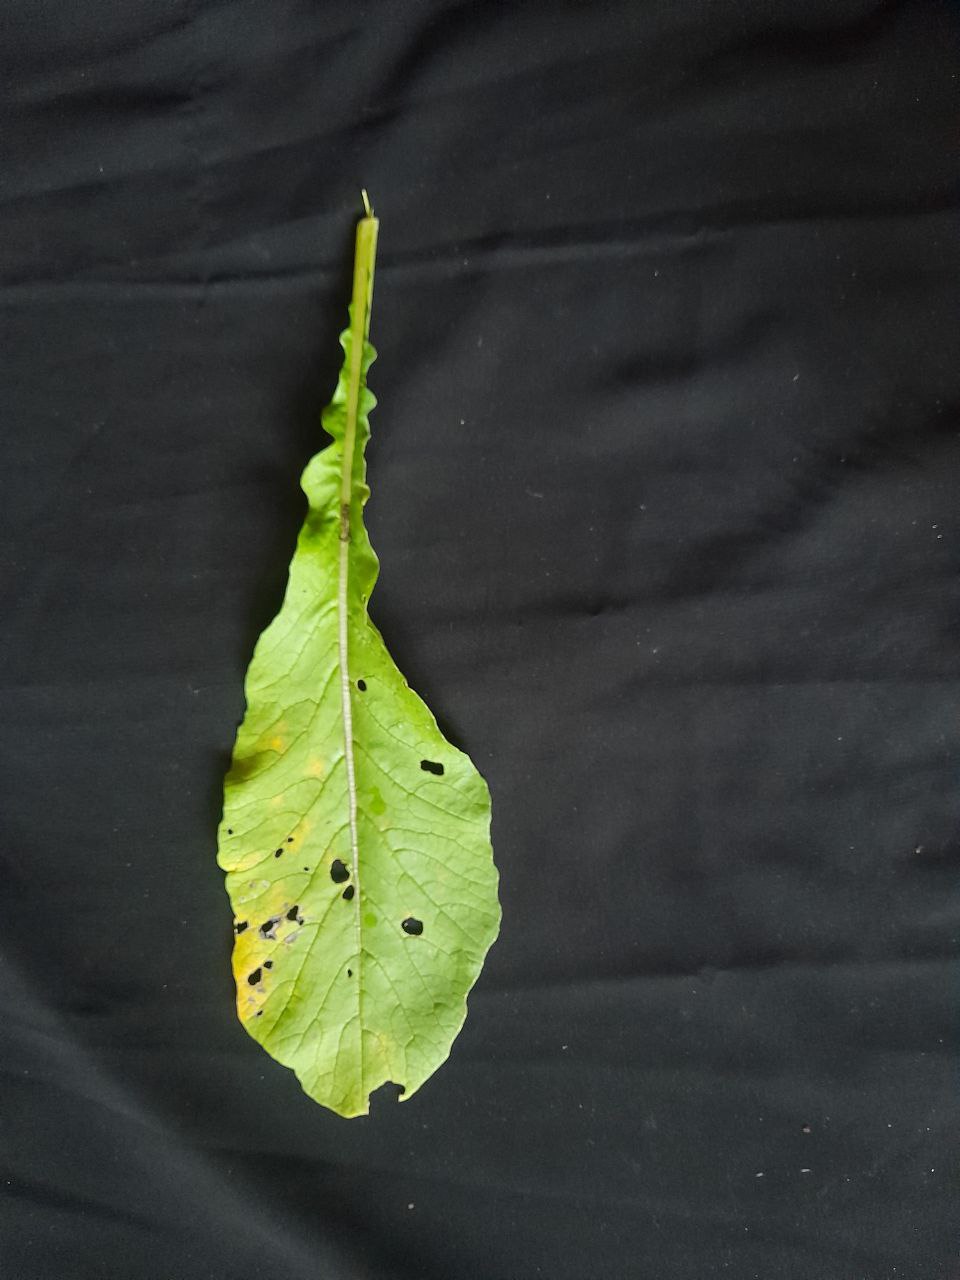
Label: flea beetle